Evesham Technology

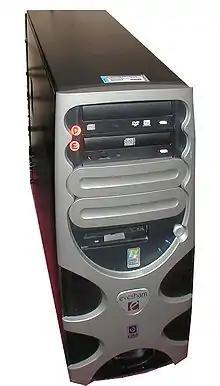
The tower of an Evesham 3 GHz computer, model "Dual SLi"

Initially specialising in Amstrad computers, Evesham began trading in 1983 as Evesham Micros, and for a short while as Evesham.com. It expanded its activities to include desktop and laptop computers, software, components and peripherals, servers, storage and networking as well as gaming systems, LCD televisions, digital TV recorders, and satellite navigation. The sale of the Amstrad at competitive prices contributed to the initial success of the company. It developed and licensed a number of peripherals and upgrades for the ZX Spectrum (48K memory upgrade, Interface III cheat/copy Cartridge) and Commodore 64 (Freeze Frame cheat/copy Cartridge, Dolphin DOS disk drive accelerator, Oceanic disk drive replacement) in the second half of the 1980s.